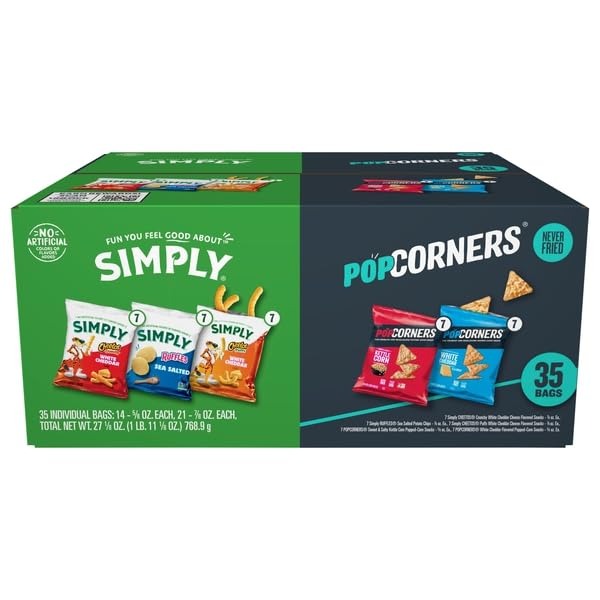
Item Name: Frito Lay, Snacks Assorted, 35 Count
Product Description: Chips And Crisps
Value: 35.0
Unit: Count

Price: 19.98